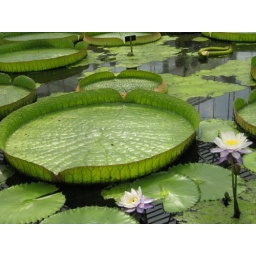
Giant lily pad in water lily house at Kew Gardens, May 2008.